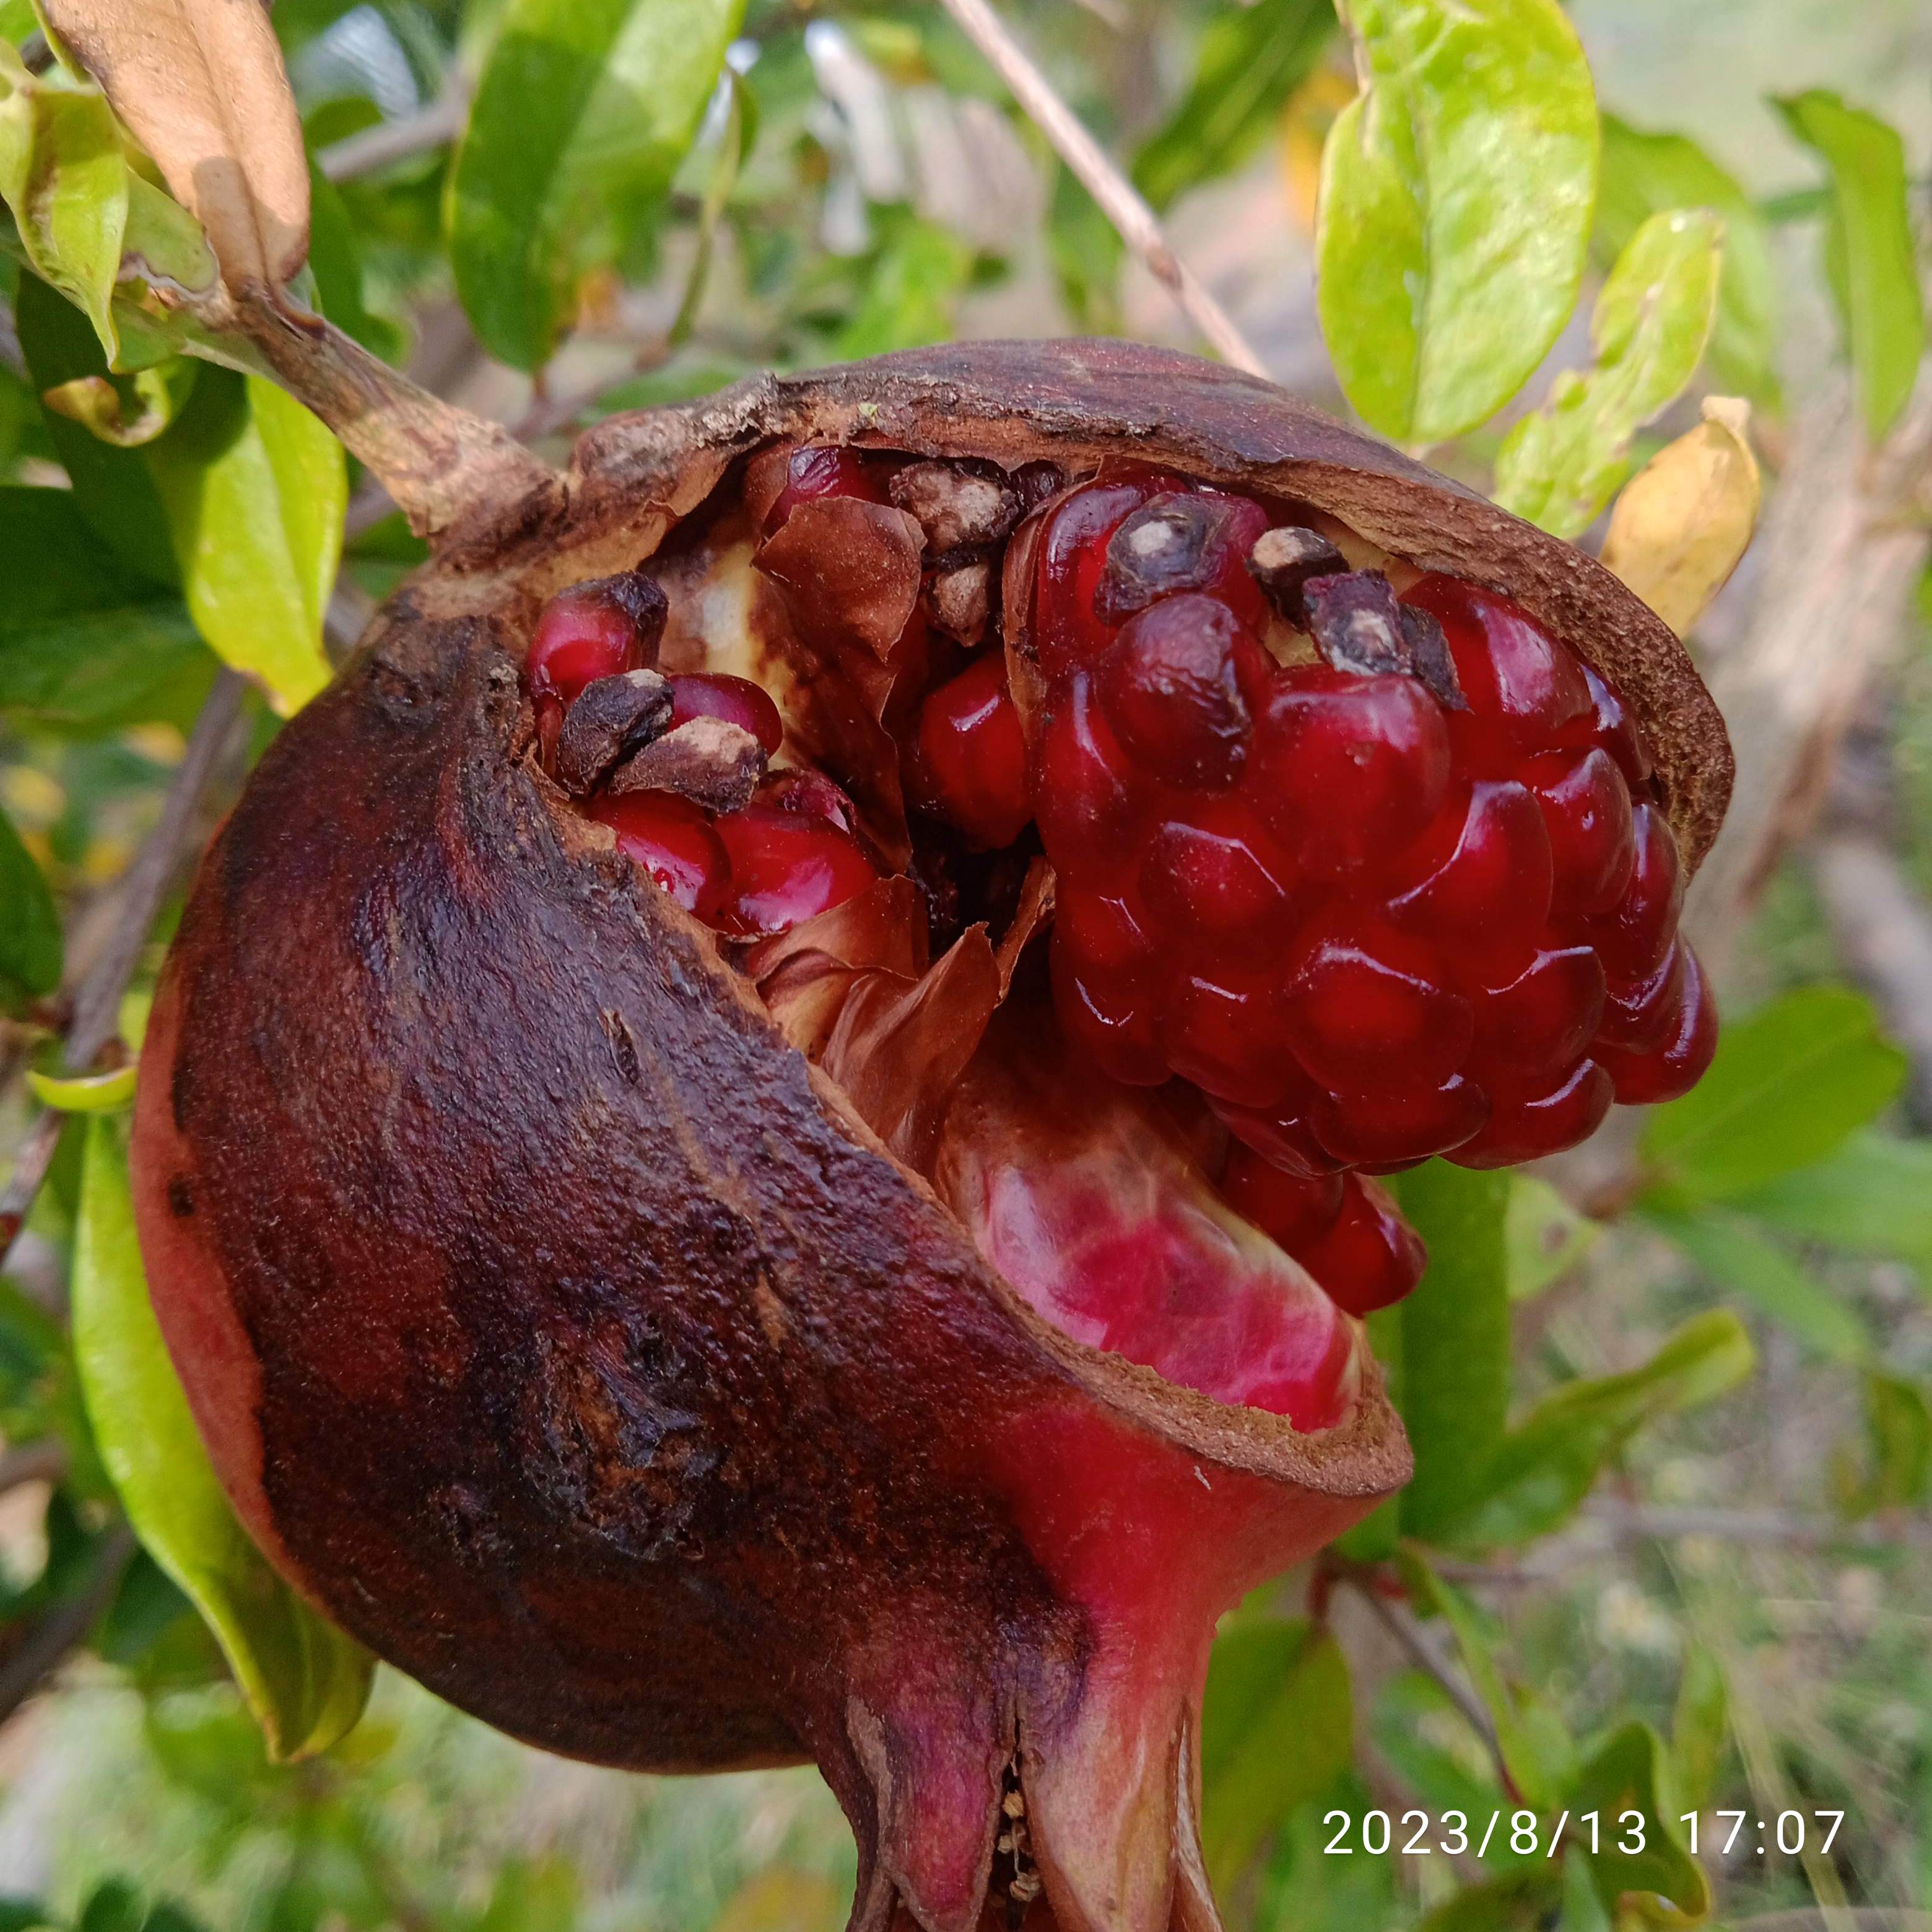
Label: Bacterial_Blight